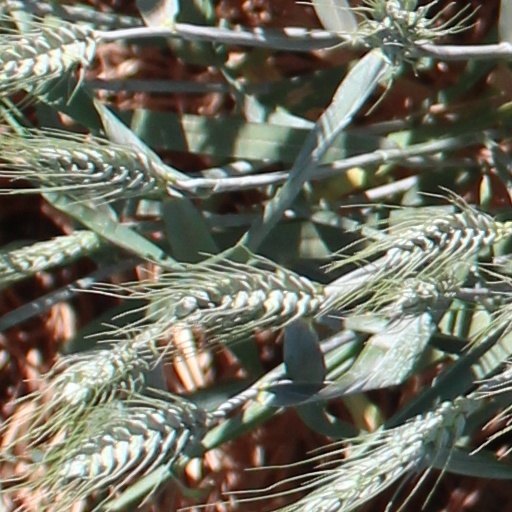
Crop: wheat